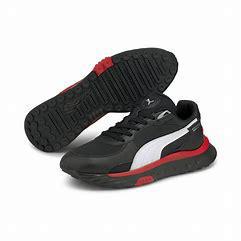
Brand: Puma
Model: Wild Rider